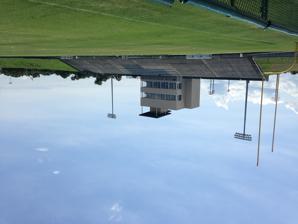
Building: Spec Martin Stadium
Country: United States of America
Year built: 1941
Stadium in DeLand, Florida Spec Martin Stadium Former names DeLand Municipal Stadium (1941–1973) Location 260 East Euclid Avenue, DeLand, Florida Coordinates 29°01′12″N 81°18′00″W / 29.020124°N 81.300010°W / 29.020124; -81.300010 Owner City of DeLand, Florida Operator City of DeLand, Florida Capacity 6,000 Construction Built 1941 Tenants Stetson Hatters football ( NCAA ) (2014–Present) Central Florida Warriors ( USA Rugby League ) (2014–2017) Spec Martin Stadium is a 6,000 seat football stadium located in DeLand, Florida . Spec Martin Stadium currently hosts Stetson Hatters football , DeLand High School Bulldog football and was the host of the Central Florida Warriors rugby league team. The stadium was known as DeLand Municipal Stadium from is opening in 1941 until it was renamed in 1973. History The stadium had served as home of the Stetson University Hatters football team before the school discontinued its football program in 1956, and in 2013 it once again featured Hatters football when Stetson started play in the Pioneer Football League after a 57-year hiatus. Renovations As part of Stetson's re-entry into college football , Spec Martin Stadium underwent significant renovations, including a new press box , handicapped and premium seating areas, and new locker room facilities. Notable events On February 2, 1985, the stadium hosted a USFL exhibition game pitting the newly-relocated Orlando Renegades against the defending (and eventual) champion Baltimore Stars . About 3,000 fans showed up to watch the Renegades win, 16-10. Spec Martin was a filming location for the 1998 film The Waterboy starring Adam Sandler . In the movie, the stadium depicted the home field of the fictional South Central Louisiana State Mud Dogs. The stadium hosted a qualifying match between Canada and Jamaica for the 2017 Rugby League World Cup on December 8, 2015. The match ended in an 18–18 draw; neither team qualified for the World Cup, as they both lost qualifying matches to the USA . See also List of NCAA Division I FCS football stadiums List of rugby league stadiums by capacity References